Downs Banks

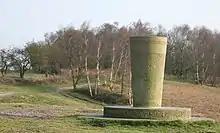
Downs Banks Toposcope

There is a Millennium Viewpoint stone at one of the highest points, with a toposcope (a disc of metal sight-lines/landmarks) embedded in the top of it. The toposcope went missing in November 2015. By March 2017 it has been replaced by a new toposcope.